List of displayed Lockheed T-33 Shooting Stars

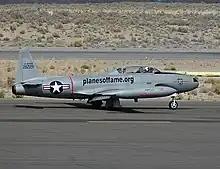
A Lockheed T-33 in Reno, Nevada in 2004

Most examples in Canada are Canadair CT-133 Silver Stars.